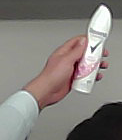
Product: rexona_spray